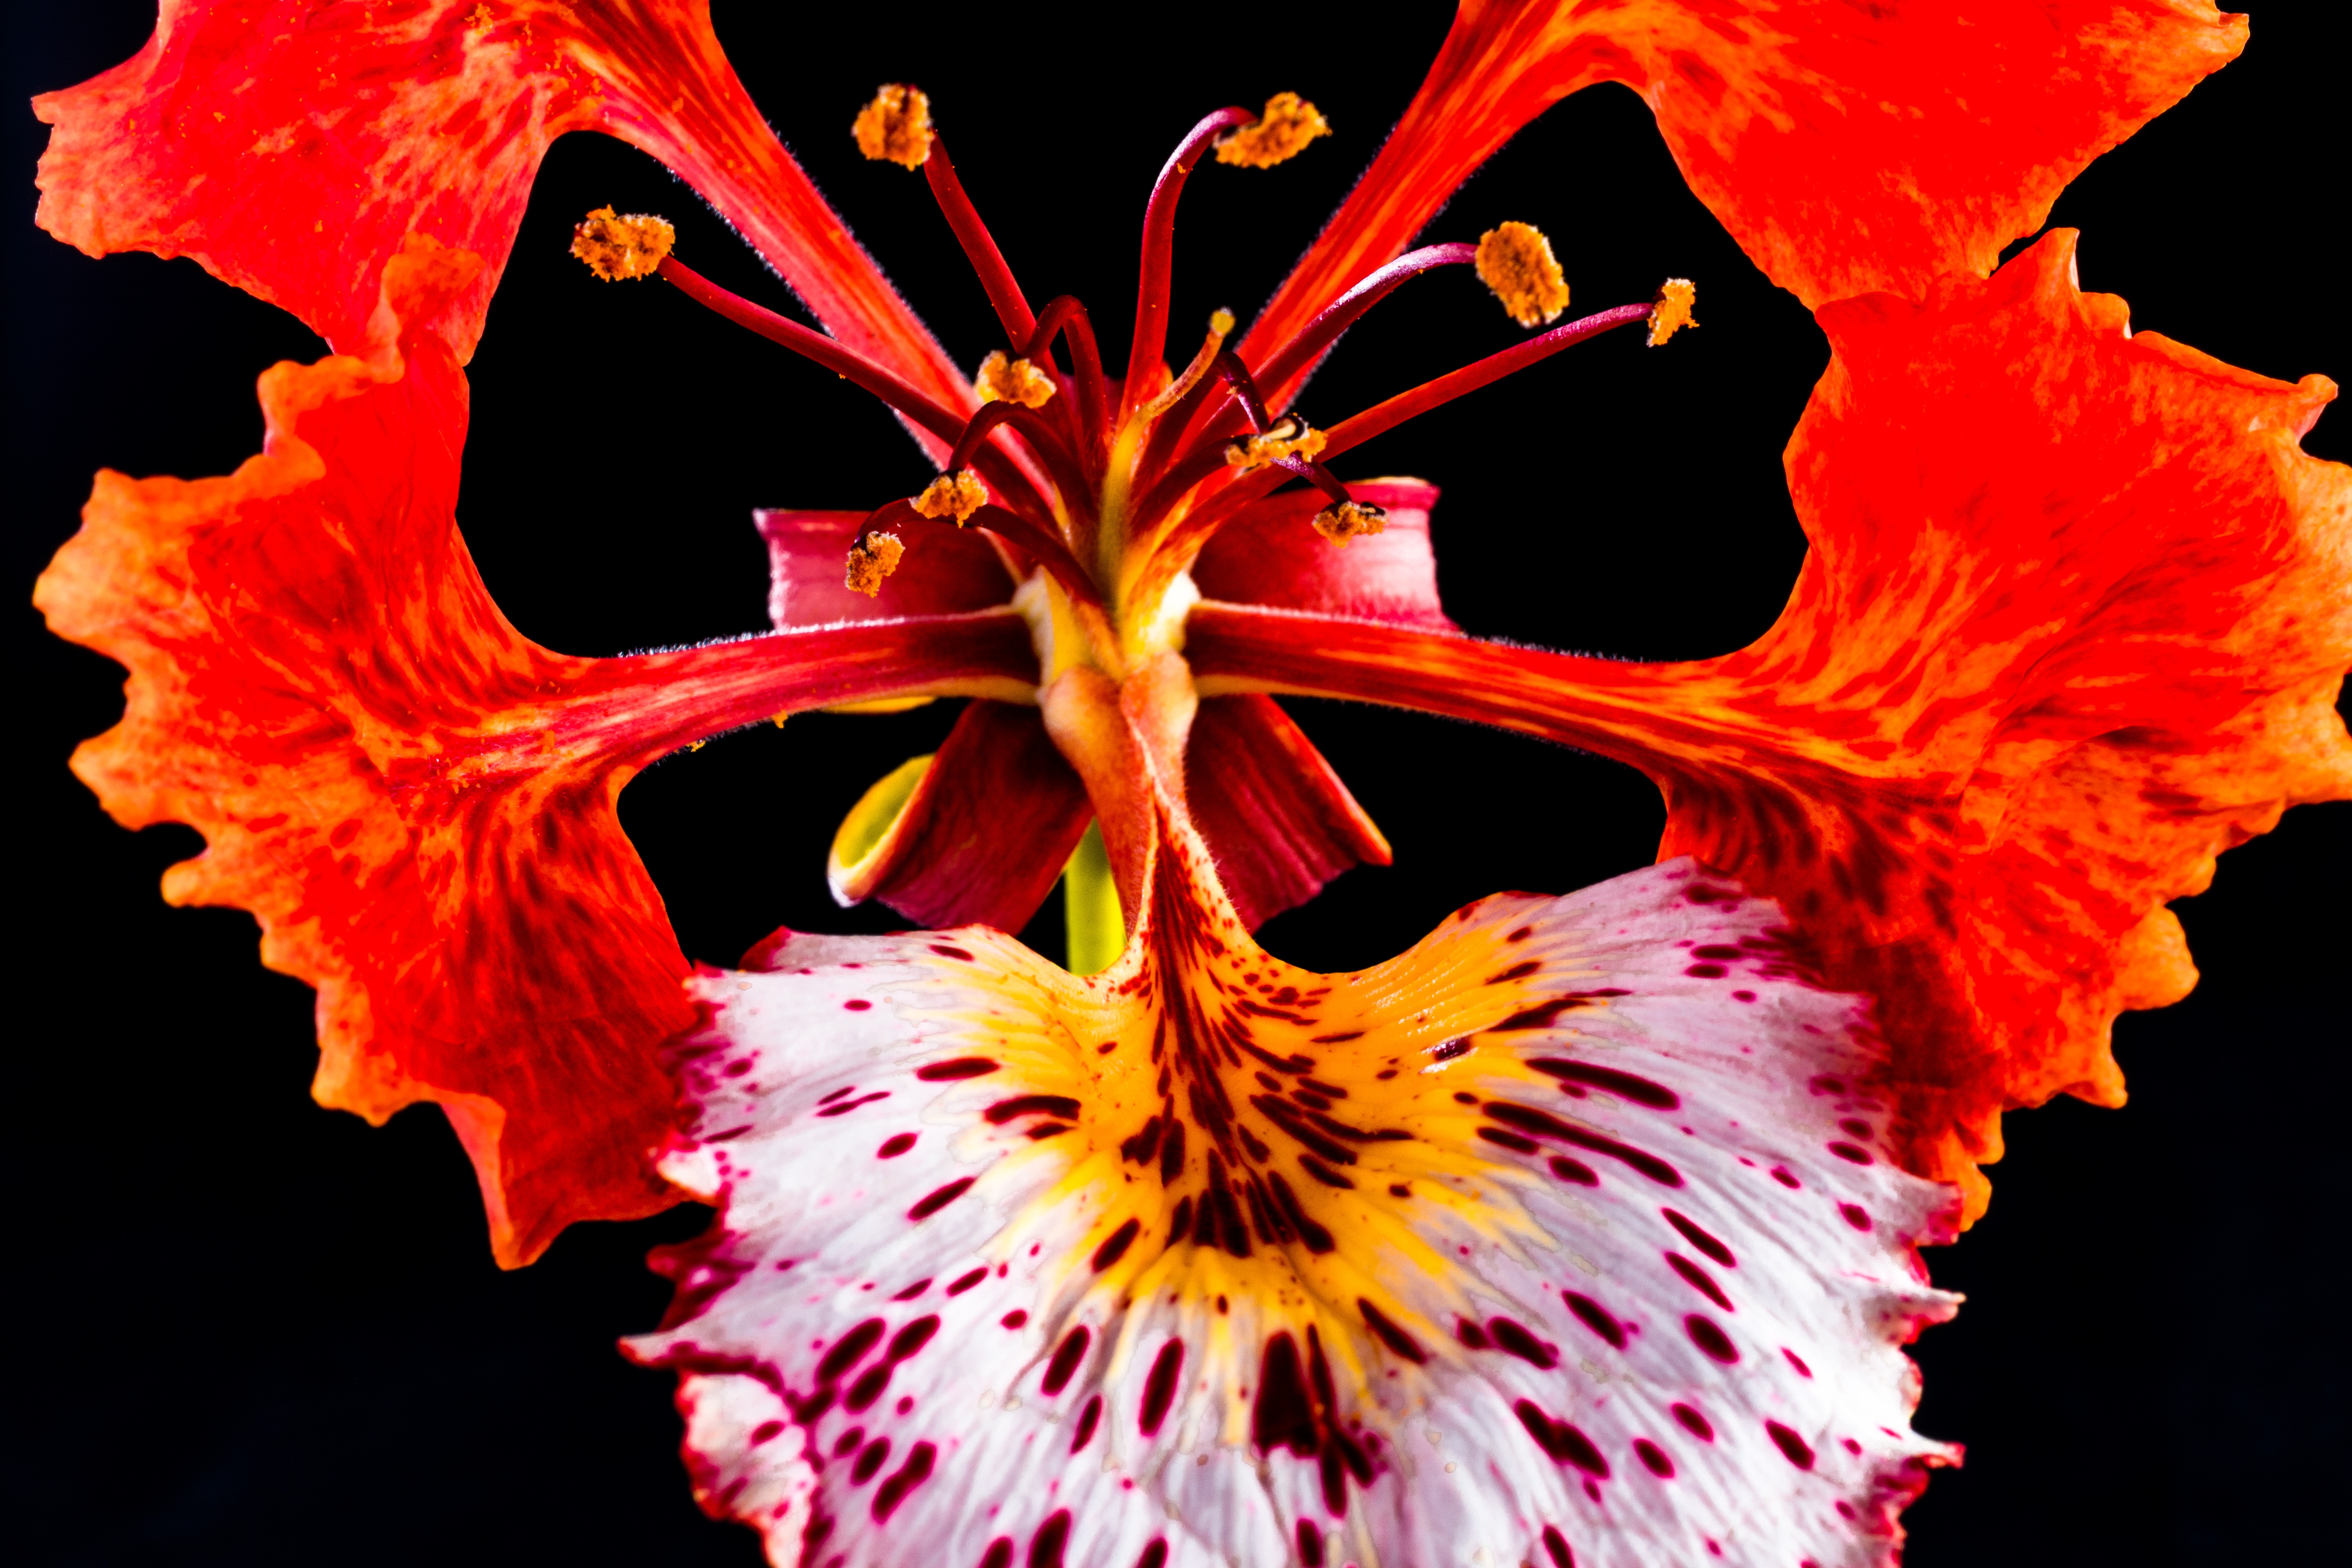
blossom, plant, leaf, flower, petal, bloom, red, flora, human body, eye, organ, macro photography, flowering plant, land plant